Artillery observer

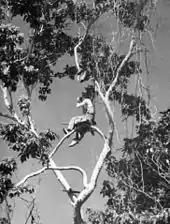
A U.S. Marine artillery forward observer in a tree to get a better view of the battlefield in Guadalcanal, 1942.

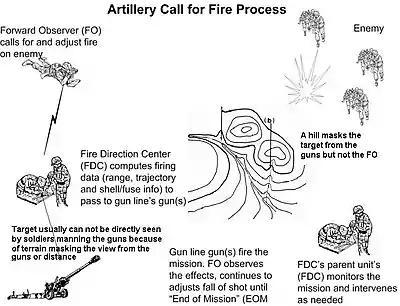
The process of an artillery observer calling for artillery fire

In the U.S. Army, a Light, Heavy, or Stryker Infantry company Fire Support Team (FIST) consists of a Fire Support Officer (FSO), a Fire Support Sergeant, three Forward Observers (FO), two Fire Support Specialists and three Radio Telephone Operators (RTO). Armored/Cavalry FIST teams usually consist of just one FSO and three enlisted personnel. Brigade COLT teams operate in groups of two individuals, a Fire support specialist in the grade of E-1 to E-4 and a Fire Support Sergeant in the grade of E-5. Currently in unit training is beginning to incorporate more close air support and close combat attack missions into the fire support team's mission.